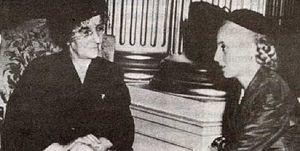
María Eva Duarte de Perón [maˈɾia ˈeβa ˈðwaɾte ðe peˈɾon], mieux connue sous le nom d’Eva Perón ou d’Evita, est une actrice et femme politique argentine. Elle épousa en 1945 le colonel Juan Domingo Perón, un an avant l’accession de celui-ci à la présidence de la république argentine.